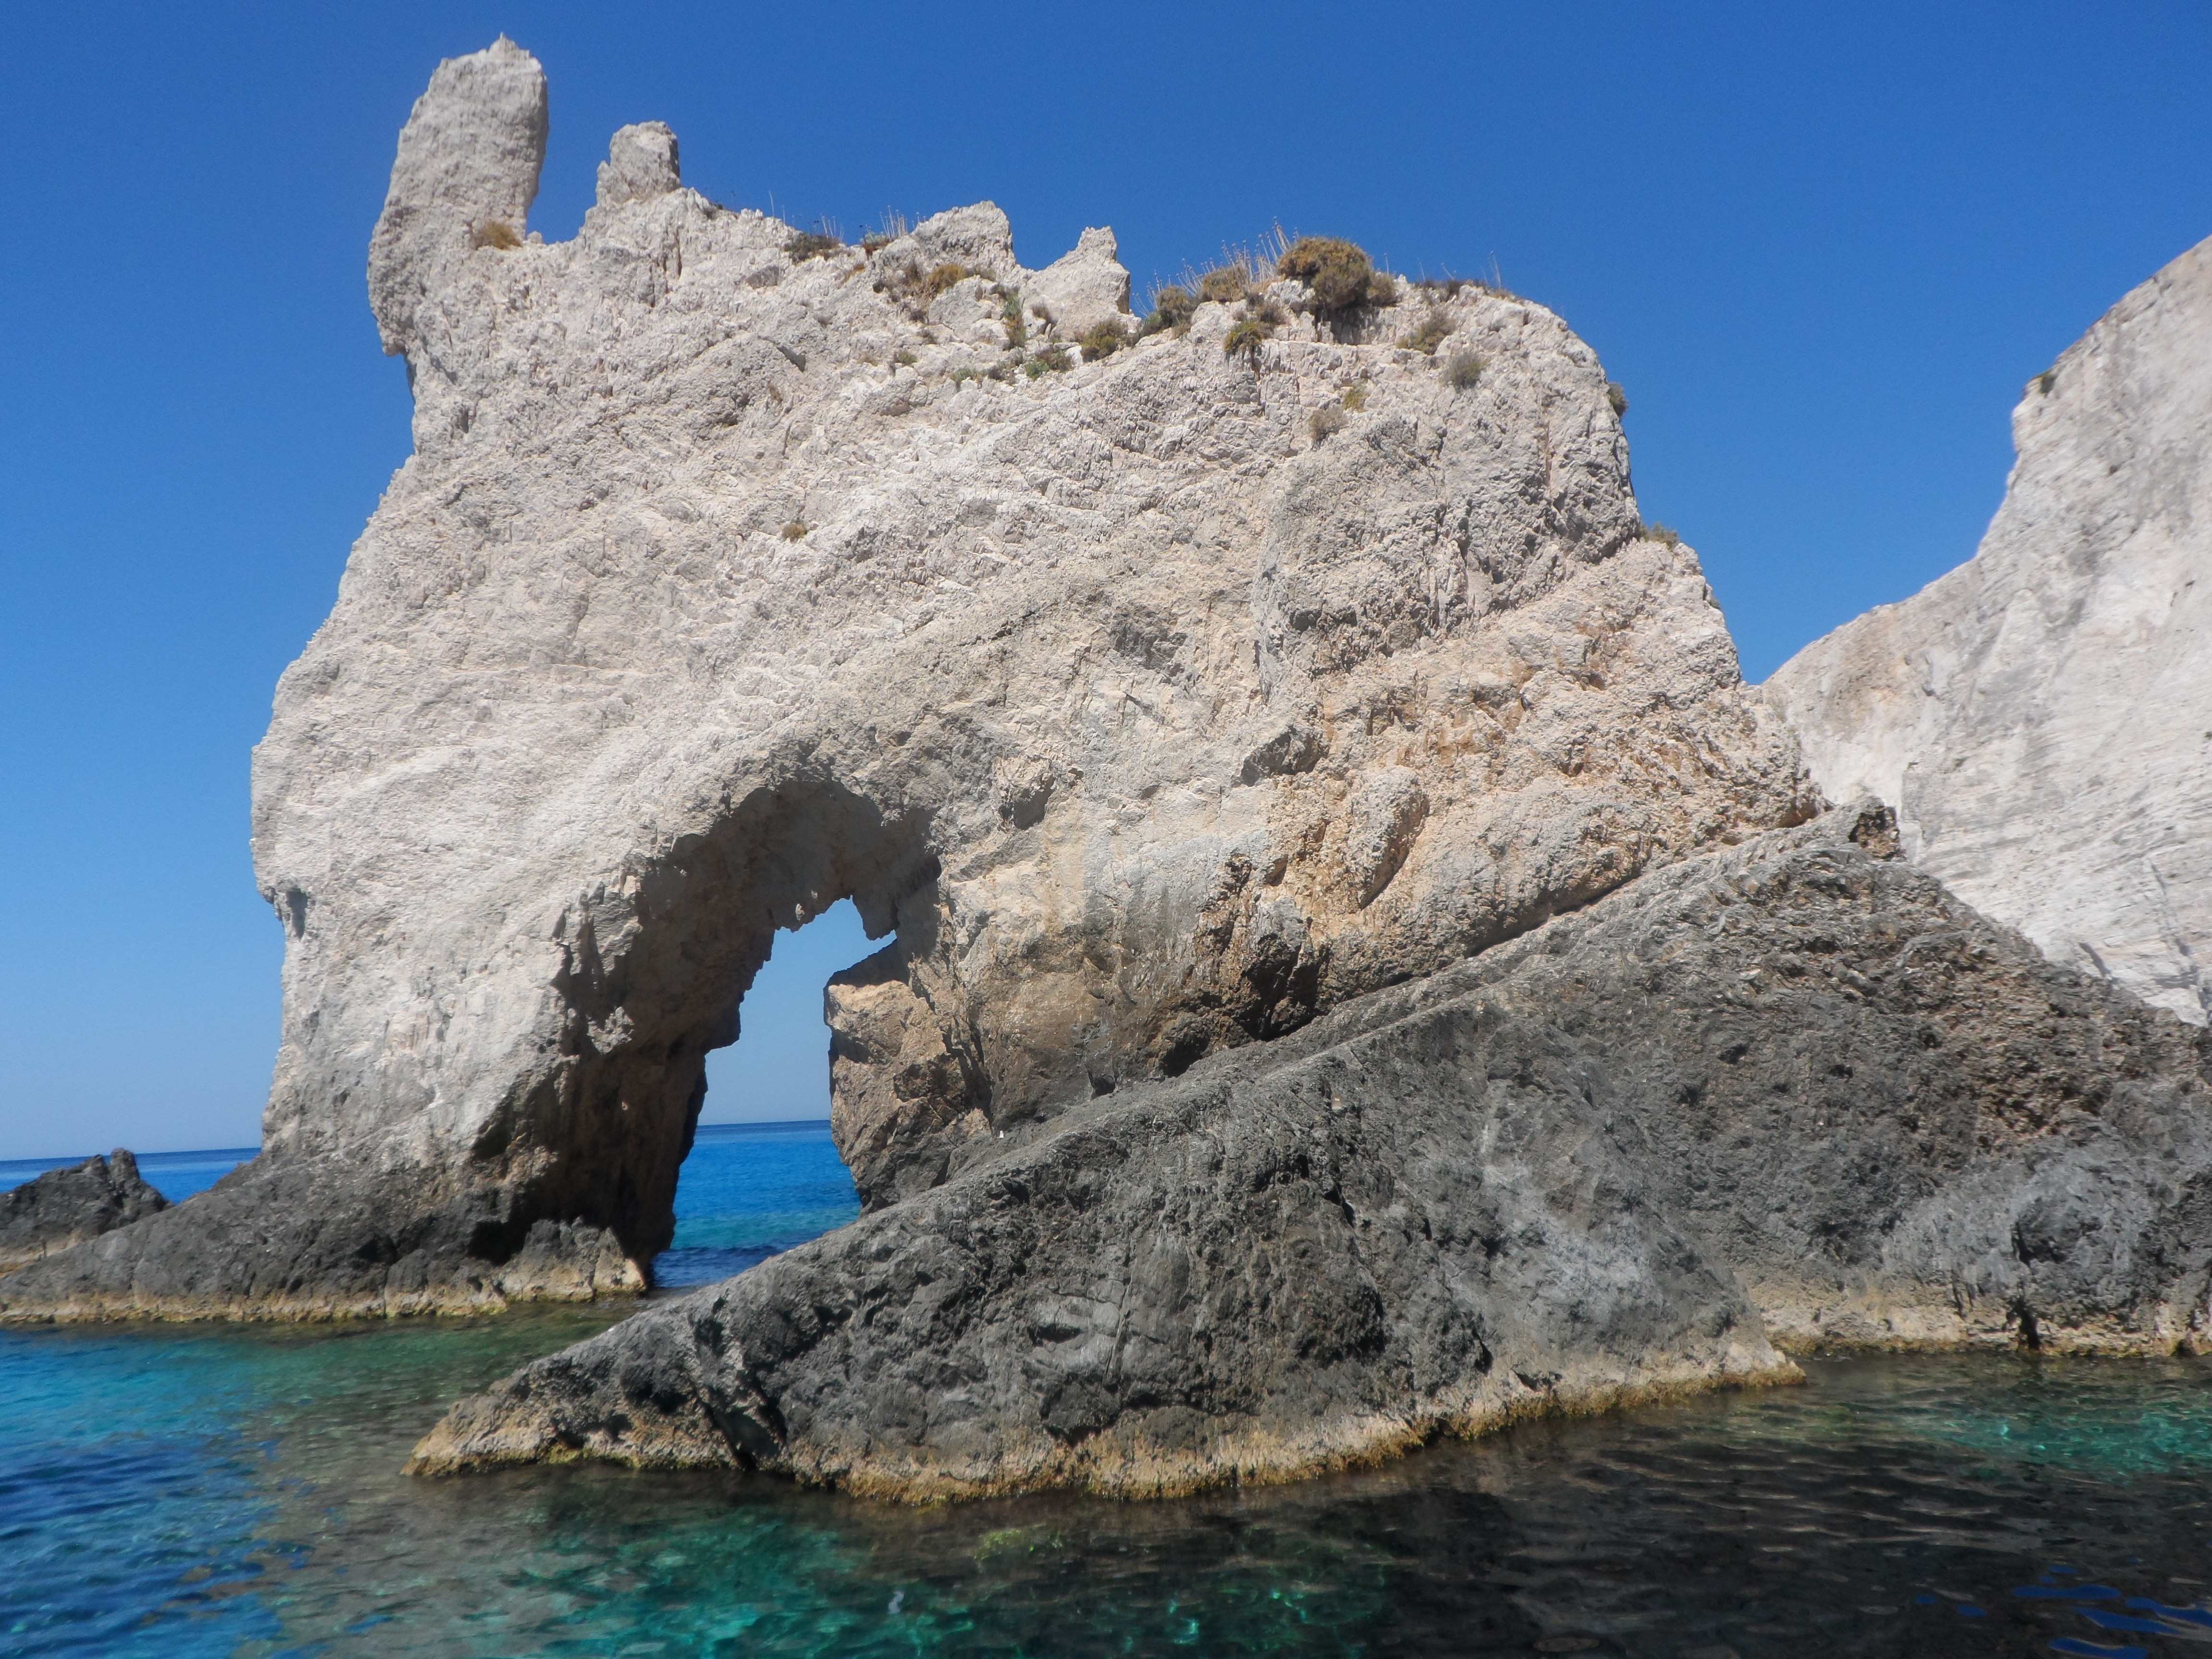
sea, coast, rock, formation, cliff, bay, stack, terrain, geology, greece, cape, zakynthos, landform, natural arch, blue caves, geographical feature, the rocks